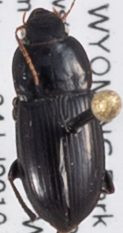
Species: Harpalus ellipsis
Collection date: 2019-07-24
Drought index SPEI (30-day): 0.03
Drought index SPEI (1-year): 0.47
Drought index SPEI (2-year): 1.45